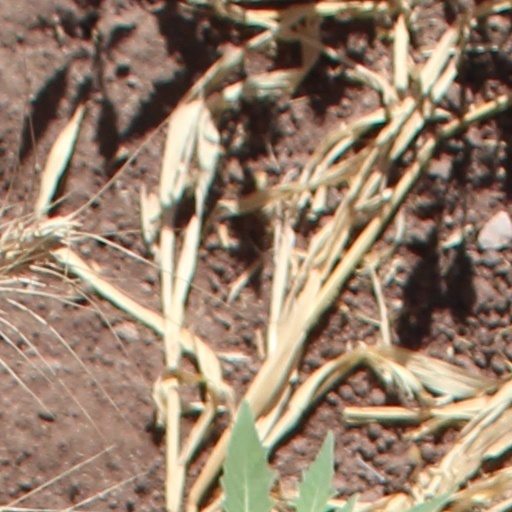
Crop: wheat